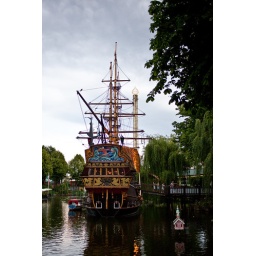
Pirate ship in Tivoli Copenhagen. This boat is actually a restaurant.